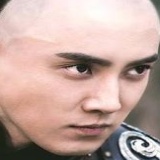
diễn viên Trương Duệ